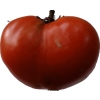
Label: tomato